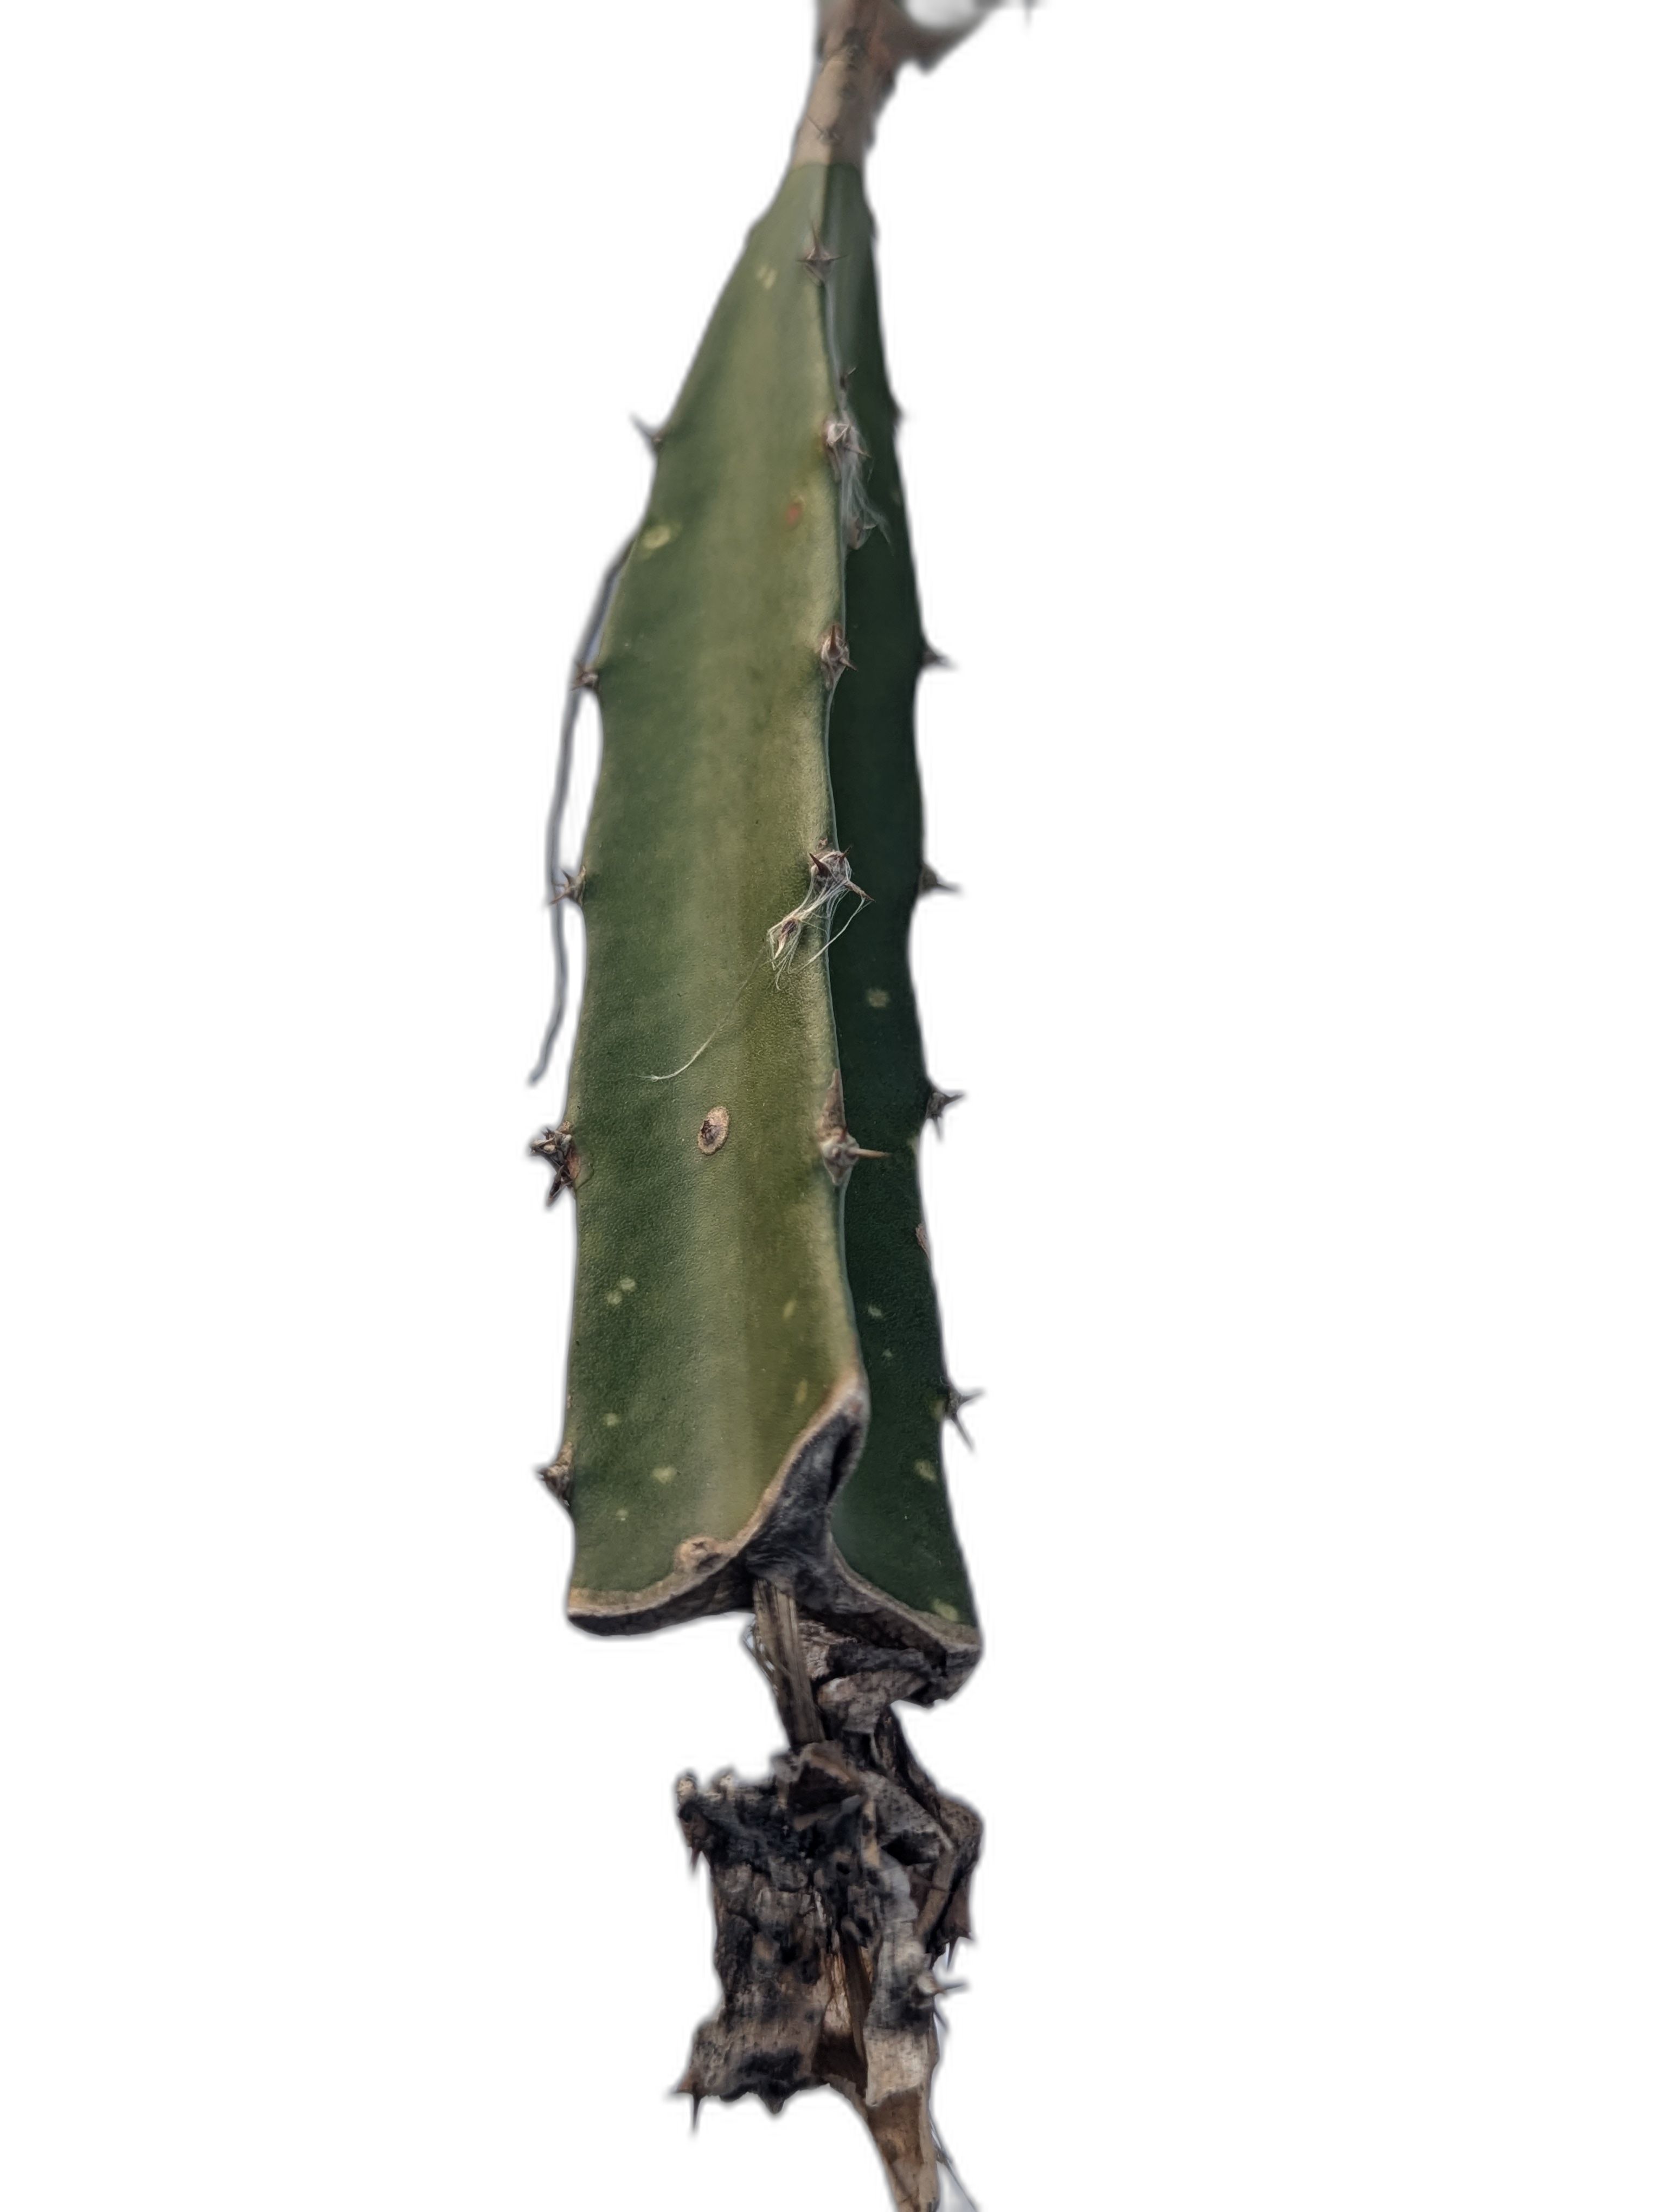
Label: Bad leaf